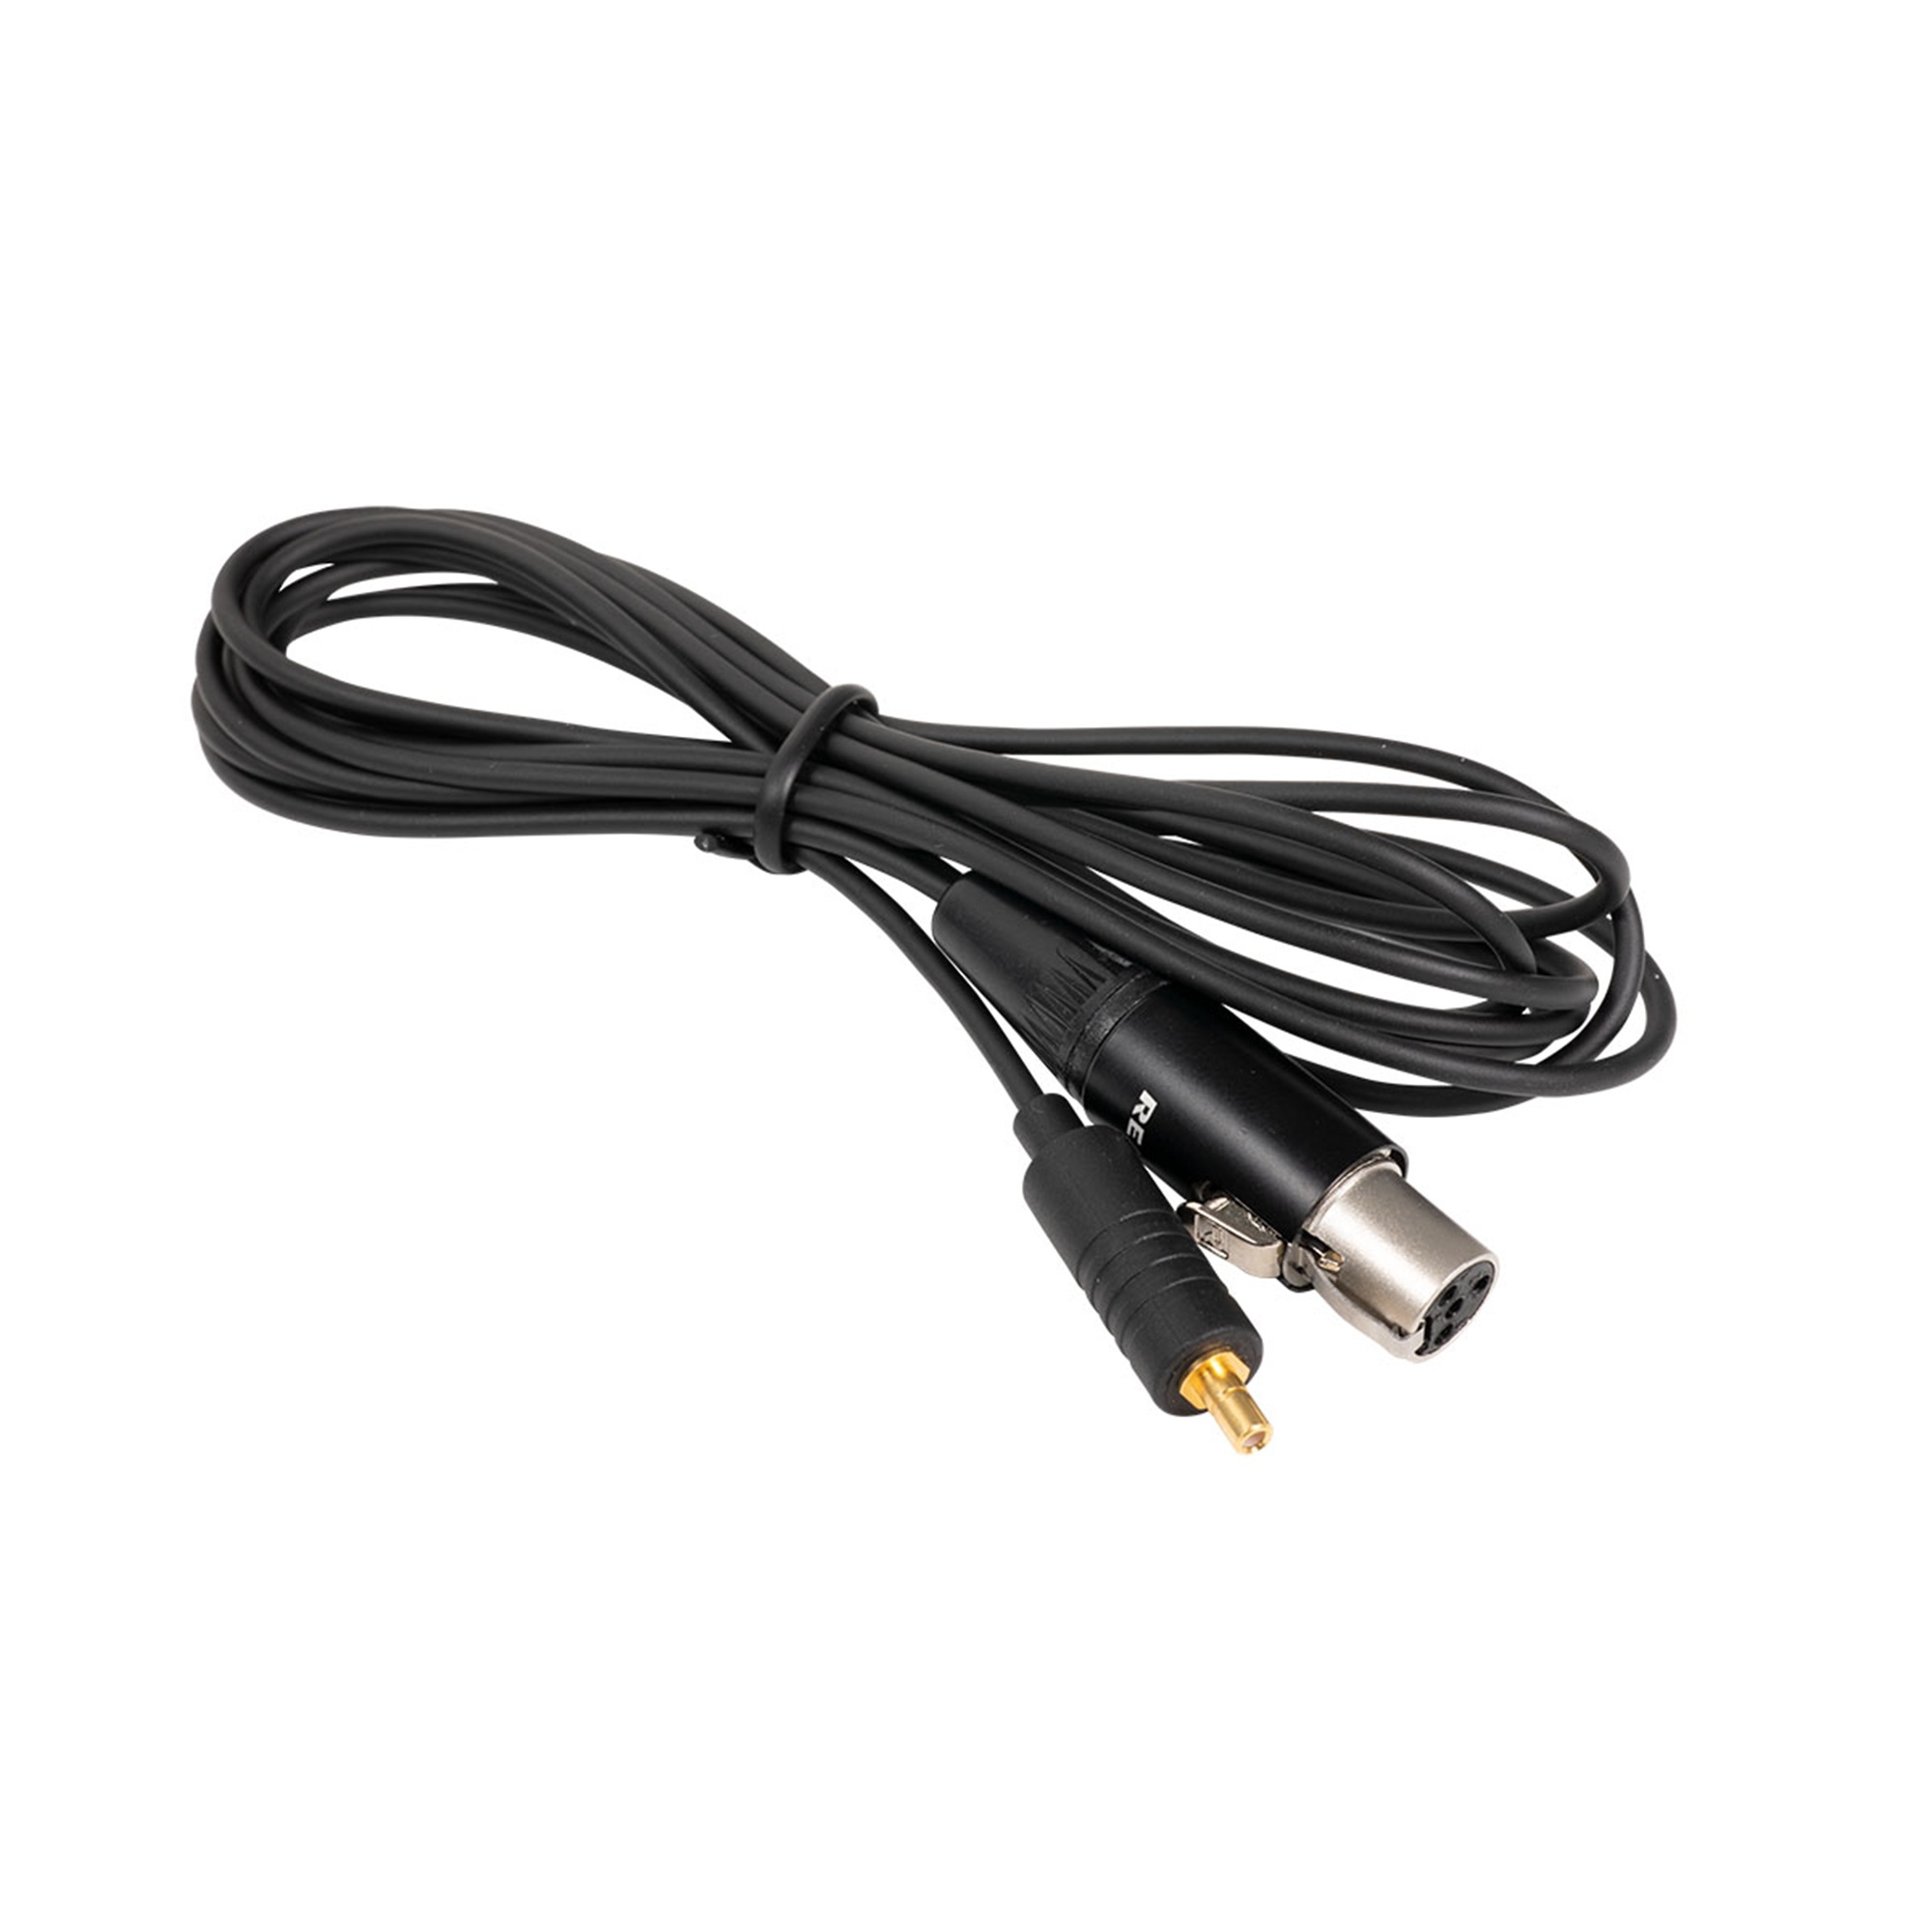
Neumann AC 34 - Connection Cable for MCM Series Microphones (1.8 m / Mini XLR)
Cable for connecting the Miniature Clip Mic system to bodypack transmitters with a 4pin mini-XLR connector, 1.8 m in length, Kevlar-reinforced for maximum strength and high flexibility. The KC 1 cable bridge can be used to secure the connection between the cable and the gooseneck. This is included with the gooseneck but can also be purchased separately.
Brand: Neumann
Category: Electronics > Electronics Accessories > Cables > Audio & Video Cables > XLR Cables